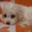
Label: dog